Auguste Gendron

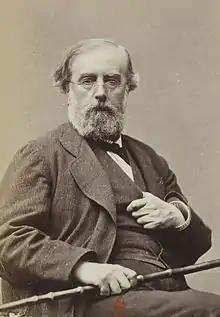
Photograph of Gendron by Robert Jefferson Bingham

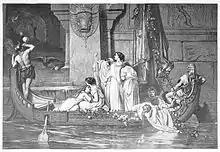
"Victims to the Minotaur", print after a painting by Gendron

Auguste Gendron, also known as Ernest Augustin Gendron (17 March 1817 - 12 July 1881) was a French painter.